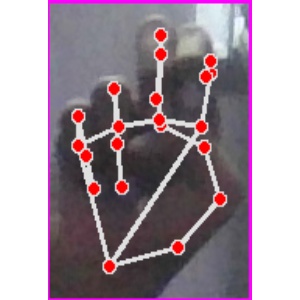
अक्षर: ह